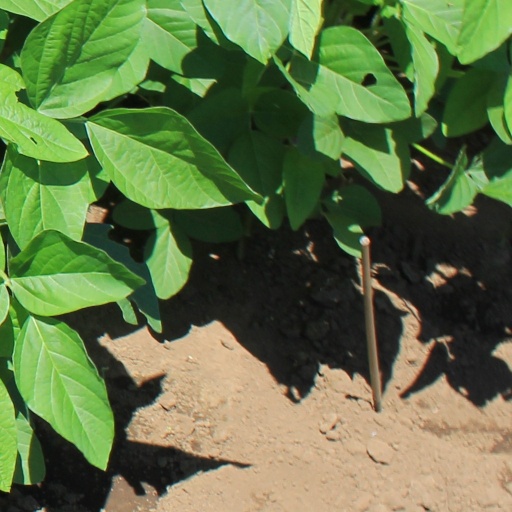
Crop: soybean